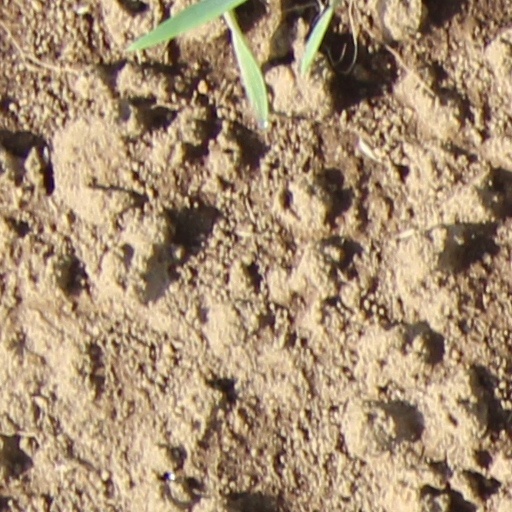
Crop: wheat